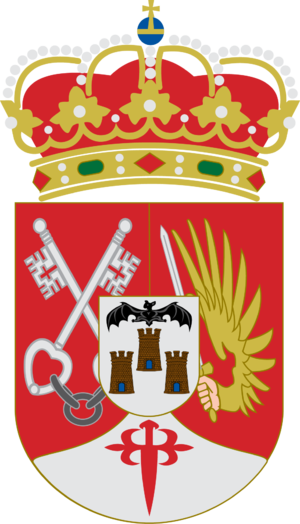
Albacete (provins)
Albacate er en provins i den autonome region Castilla-La Mancha i Spanien. Provinshovedstaden er byen Albacete.